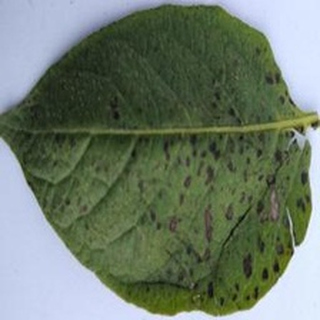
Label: potato_early_blight